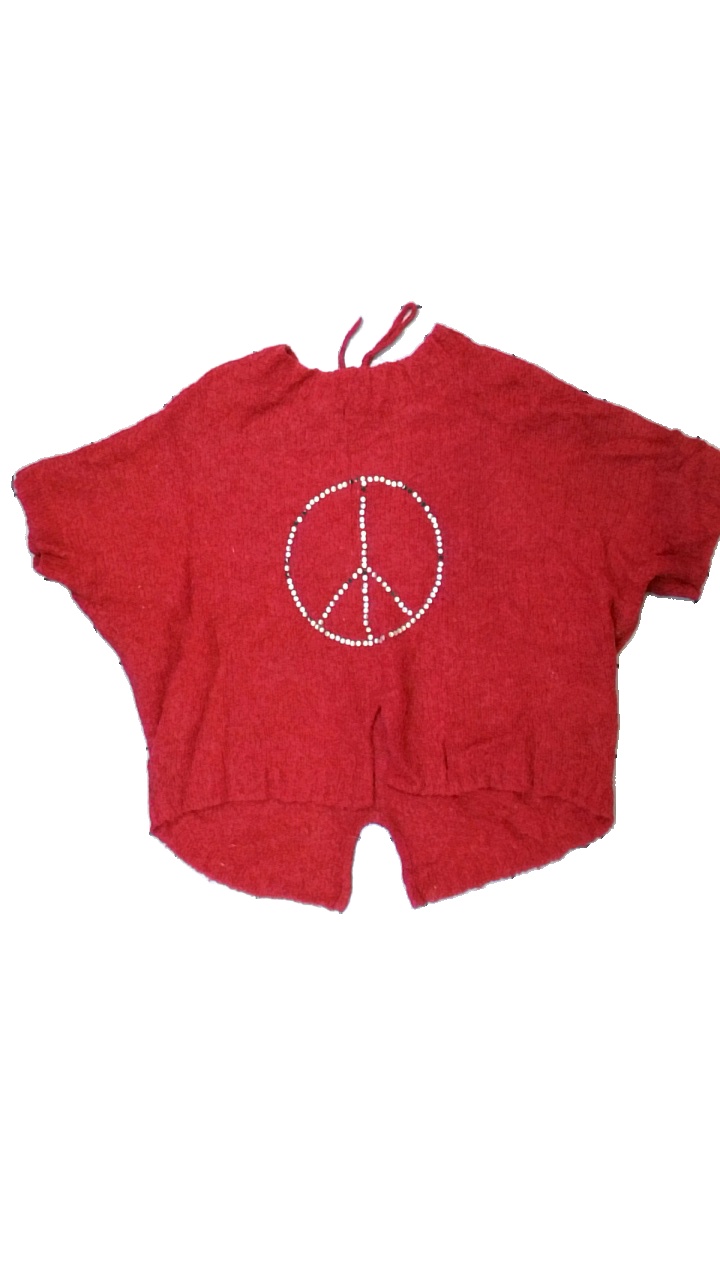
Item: Top (Ladies)
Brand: Spicy Vanilla
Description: rosa tröja med glitter som har lossnat på flera ställen
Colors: Pink
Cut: Regular
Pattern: Glitter
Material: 59% acrylic 41% wool
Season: All
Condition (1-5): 3
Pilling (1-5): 5
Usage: Export
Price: <50